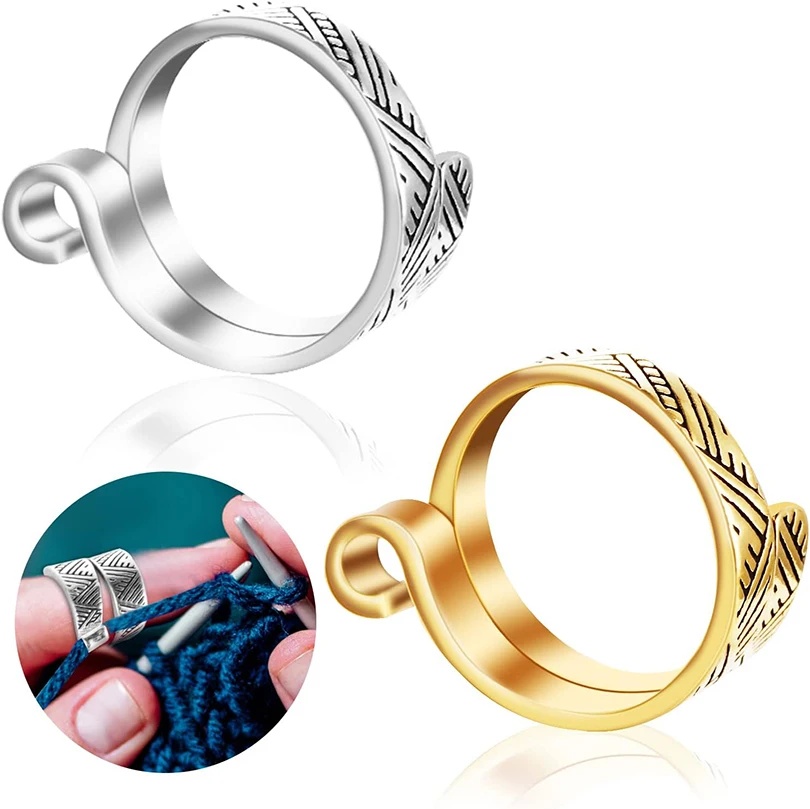
Adjustable Knitting Loop Ring - Webbing Jewelry & Crochet Wool Tool - Sewing Accessory for Yarn Guide
Elevate Your Crafting with the Adjustable Knitting Loop Ring – A Must-Have for Craft Enthusiasts! Unlock your creative potential with our Adjustable Knitting Loop Ring, designed to enhance your knitting and sewing projects. This versatile metal thimble is not just a tool; it's an essential accessory for anyone passionate about textile arts. Whether you're a beginner or a seasoned crafter, this ring promises to improve your efficiency and comfort. Key Features: Adjustable Fit : With an inner diameter of 19.5mm, our knitting loop ring can be adjusted to fit most finger sizes comfortably. Durable Material : Crafted from sturdy metal, this ring is built to last and withstand the rigors of all your crafting projects. Versatile Use : Primarily designed for knitting and sewing, it’s also perfect for other textile projects, ensuring threads glide smoothly without tangling. Ease of Use : Simply slip it on your finger, adjust to fit, and guide your yarn or thread through the loop to maintain consistent tension and protect your fingers. Perfect For: Knitters and Crocheters : Keep your yarn in check and prevent it from twisting and knotting. Sewing Enthusiasts : Use it as a thimble to push needles, protecting your fingers from fatigue and injury. Textile Artists : Enhance your weaving, embroidery, or quilting with this handy tool that makes handling threads a breeze. Why Choose Our Knitting Loop Ring? Crafters love the "convenience and comfort" that our Adjustable Knitting Loop Ring offers. It not only helps in maintaining a smooth workflow but also reduces strain on your hands, allowing you to enjoy longer crafting sessions. Additional Benefits: Multi-Pack Options : Available in packages of 1, 2, or 4 rings, so you can have one at your craft station, one in your travel kit, or share with fellow crafters. Sleek Design : Its sleek and simple appearance does not compromise on functionality, fitting seamlessly into your crafting toolkit. Packaging Details: Choose Your Pack : Select from a single ring or sets of 2 or 4 to suit your crafting needs and preferences. Whether you're gifting it to a craft-loving friend or treating yourself, our Adjustable Knitting Loop Ring is a game-changer. Say goodbye to tangled yarn and cramped fingers, and hello to smoother, more enjoyable crafting sessions. Order now and take the first step towards transforming your textile projects with ease and elegance!
Brand: Congo Basin Group
Category: Arts & Entertainment > Hobbies & Creative Arts > Arts & Crafts > Art & Crafting Tools > Thread & Yarn Tools > Thread & Yarn Guides > Thimble Guides